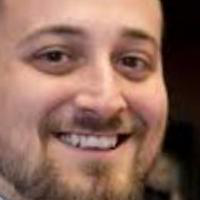
Age group: age 31-40